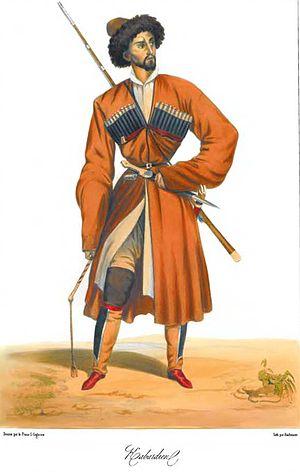
Scènes, paysages, moeurs et costumes du Caucase dessinés d'aprés nature par le prince G. Gagarine.